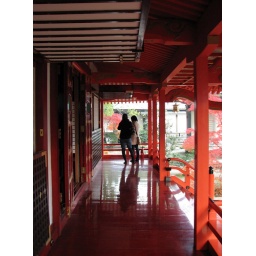
A whole building covered in red lacquer. I have no idea why, but it's pretty....